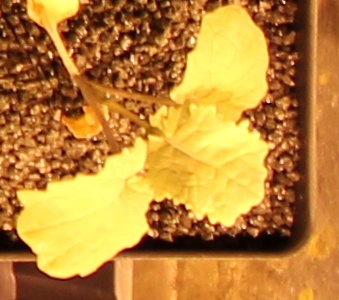
Label: Canola